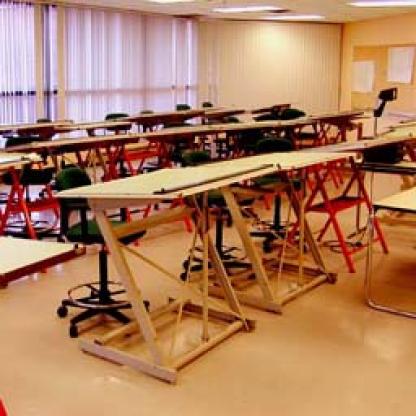
Scene: Indoor